Kristina Sabaliauskaitė

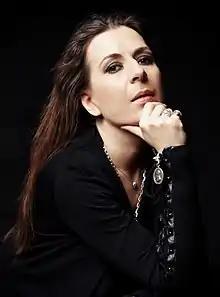
Sabaliauskaitė in 2014

Kristina Sabaliauskaitė is a Lithuanian author and art historian. She is best known as the author of the series of historical novels "Silva Rerum" and "Peter's Empress".